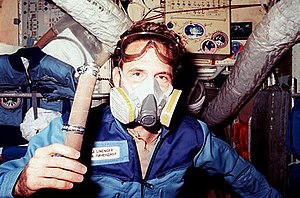
Rumfærge-Mir-programmet / Kontroverser / Sikkerhed og videnskabelig gevinst
Astronaut Jerry Linenger med en gasmaske efter branden i 1997 om bord på Mir.
Rumfærge–Mir-programmet var et rumprogram i samarbejde mellem Rusland og USA, der involverede amerikanske rumfærgeflyvninger til den russiske rumstation Mir, russiske kosmonauter på rumfærgerne og amerikanske astronauter, der deltog i langvarige ekspeditioner om bord på Mir.